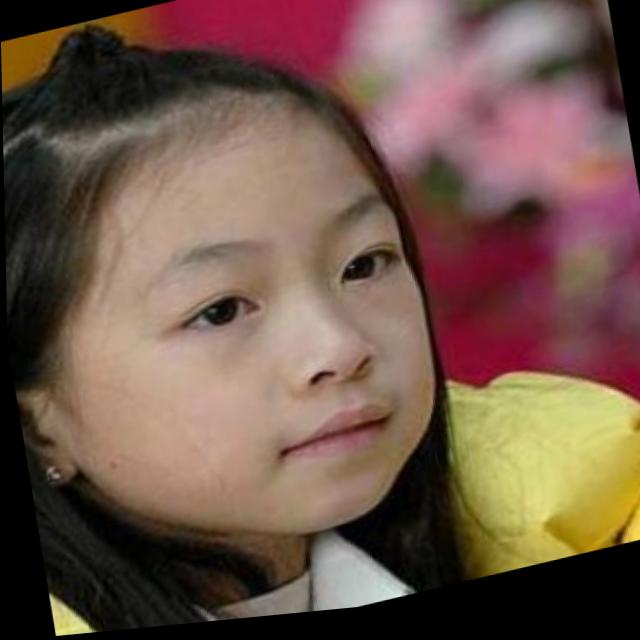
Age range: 0-12